Military history of the Song dynasty

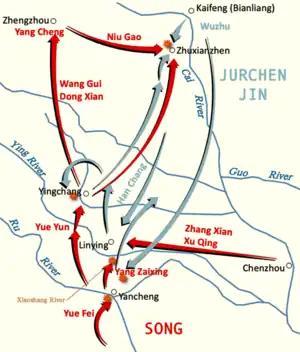
Battle of Yancheng between the Song dynasty and Jurchen Jin in 1140

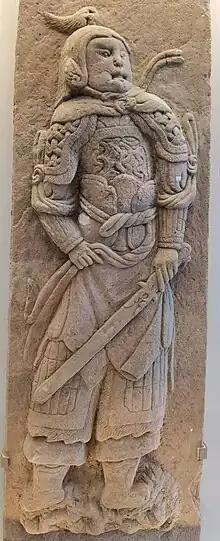
Song dynasty stone carving of a warrior in mountain pattern (shoulder) and mail armour (chest) wielding a sword

In December 1127, Kaifeng fell to the Jin dynasty and emperors Qinzong and Huizong were captured; territory north of the Huai River was annexed by the Jin. This would come to be known as the Jingkang Incident. This was the earliest recorded use of "molten metal bombs", suspected to contain gunpowder.